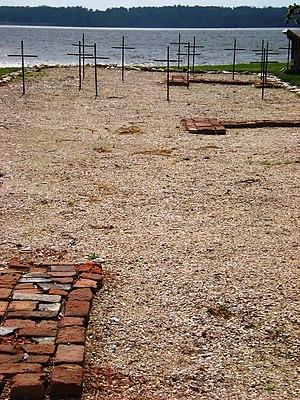
Jamestown était un village de Virginie fondé le 14 mai 1607 sur une île de la rive gauche de la James River, située à une cinquantaine de kilomètres de la baie de Chesapeake, au niveau de l'actuelle ville de Williamsburg, sur la côte est des États-Unis.